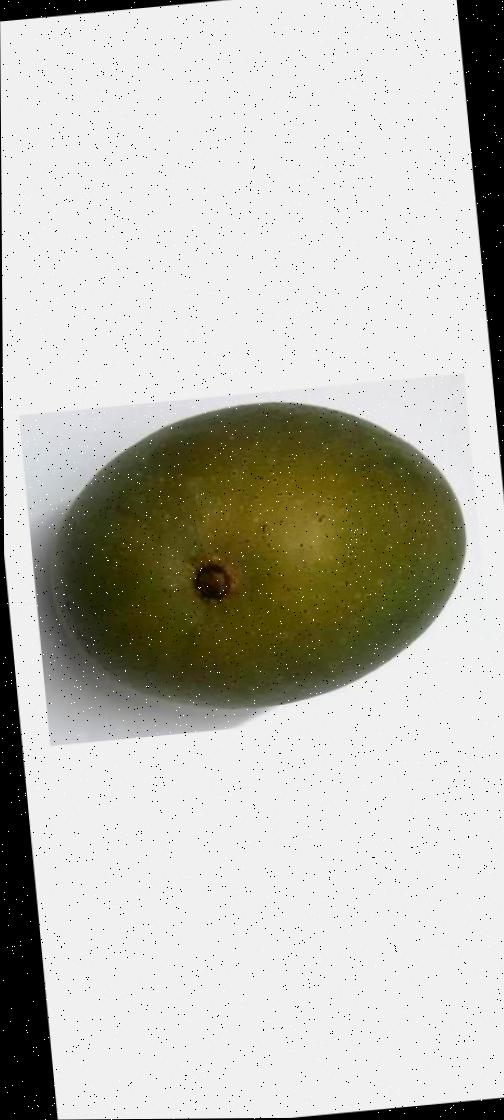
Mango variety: Ashshina Zhinuk